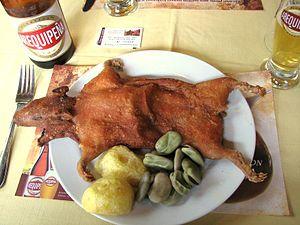
Le cuy chactao est un plat typique de la cuisine péruvienne, plus précisément de la région d'Arequipa.
Le cochon d'Inde est un rongeur de taille moyenne, appartenant à la famille des Caviidae et originaire d’Amérique Latine. C'est l'espèce domestiquée issue du cobaye sauvage appelé Cavia aperea.